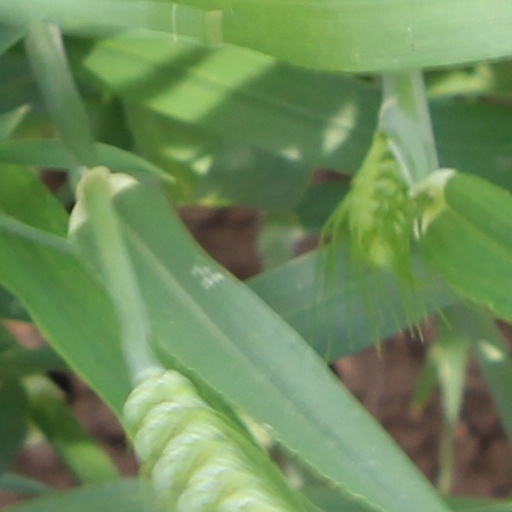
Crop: wheat